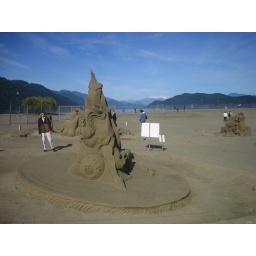
Every year around Thanksgiving (Canadian) there's a sand castle competition at Harrison hot springs